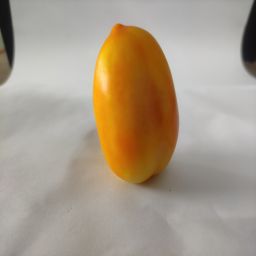
Crop: Tomato
Quality: Ripe